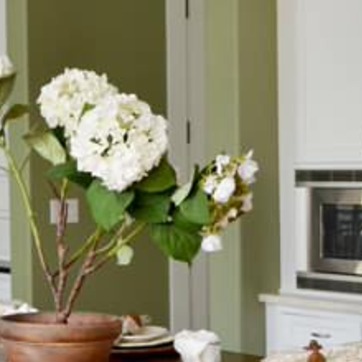
Material: foliage